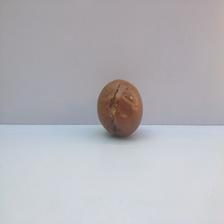
Size: Spoiled